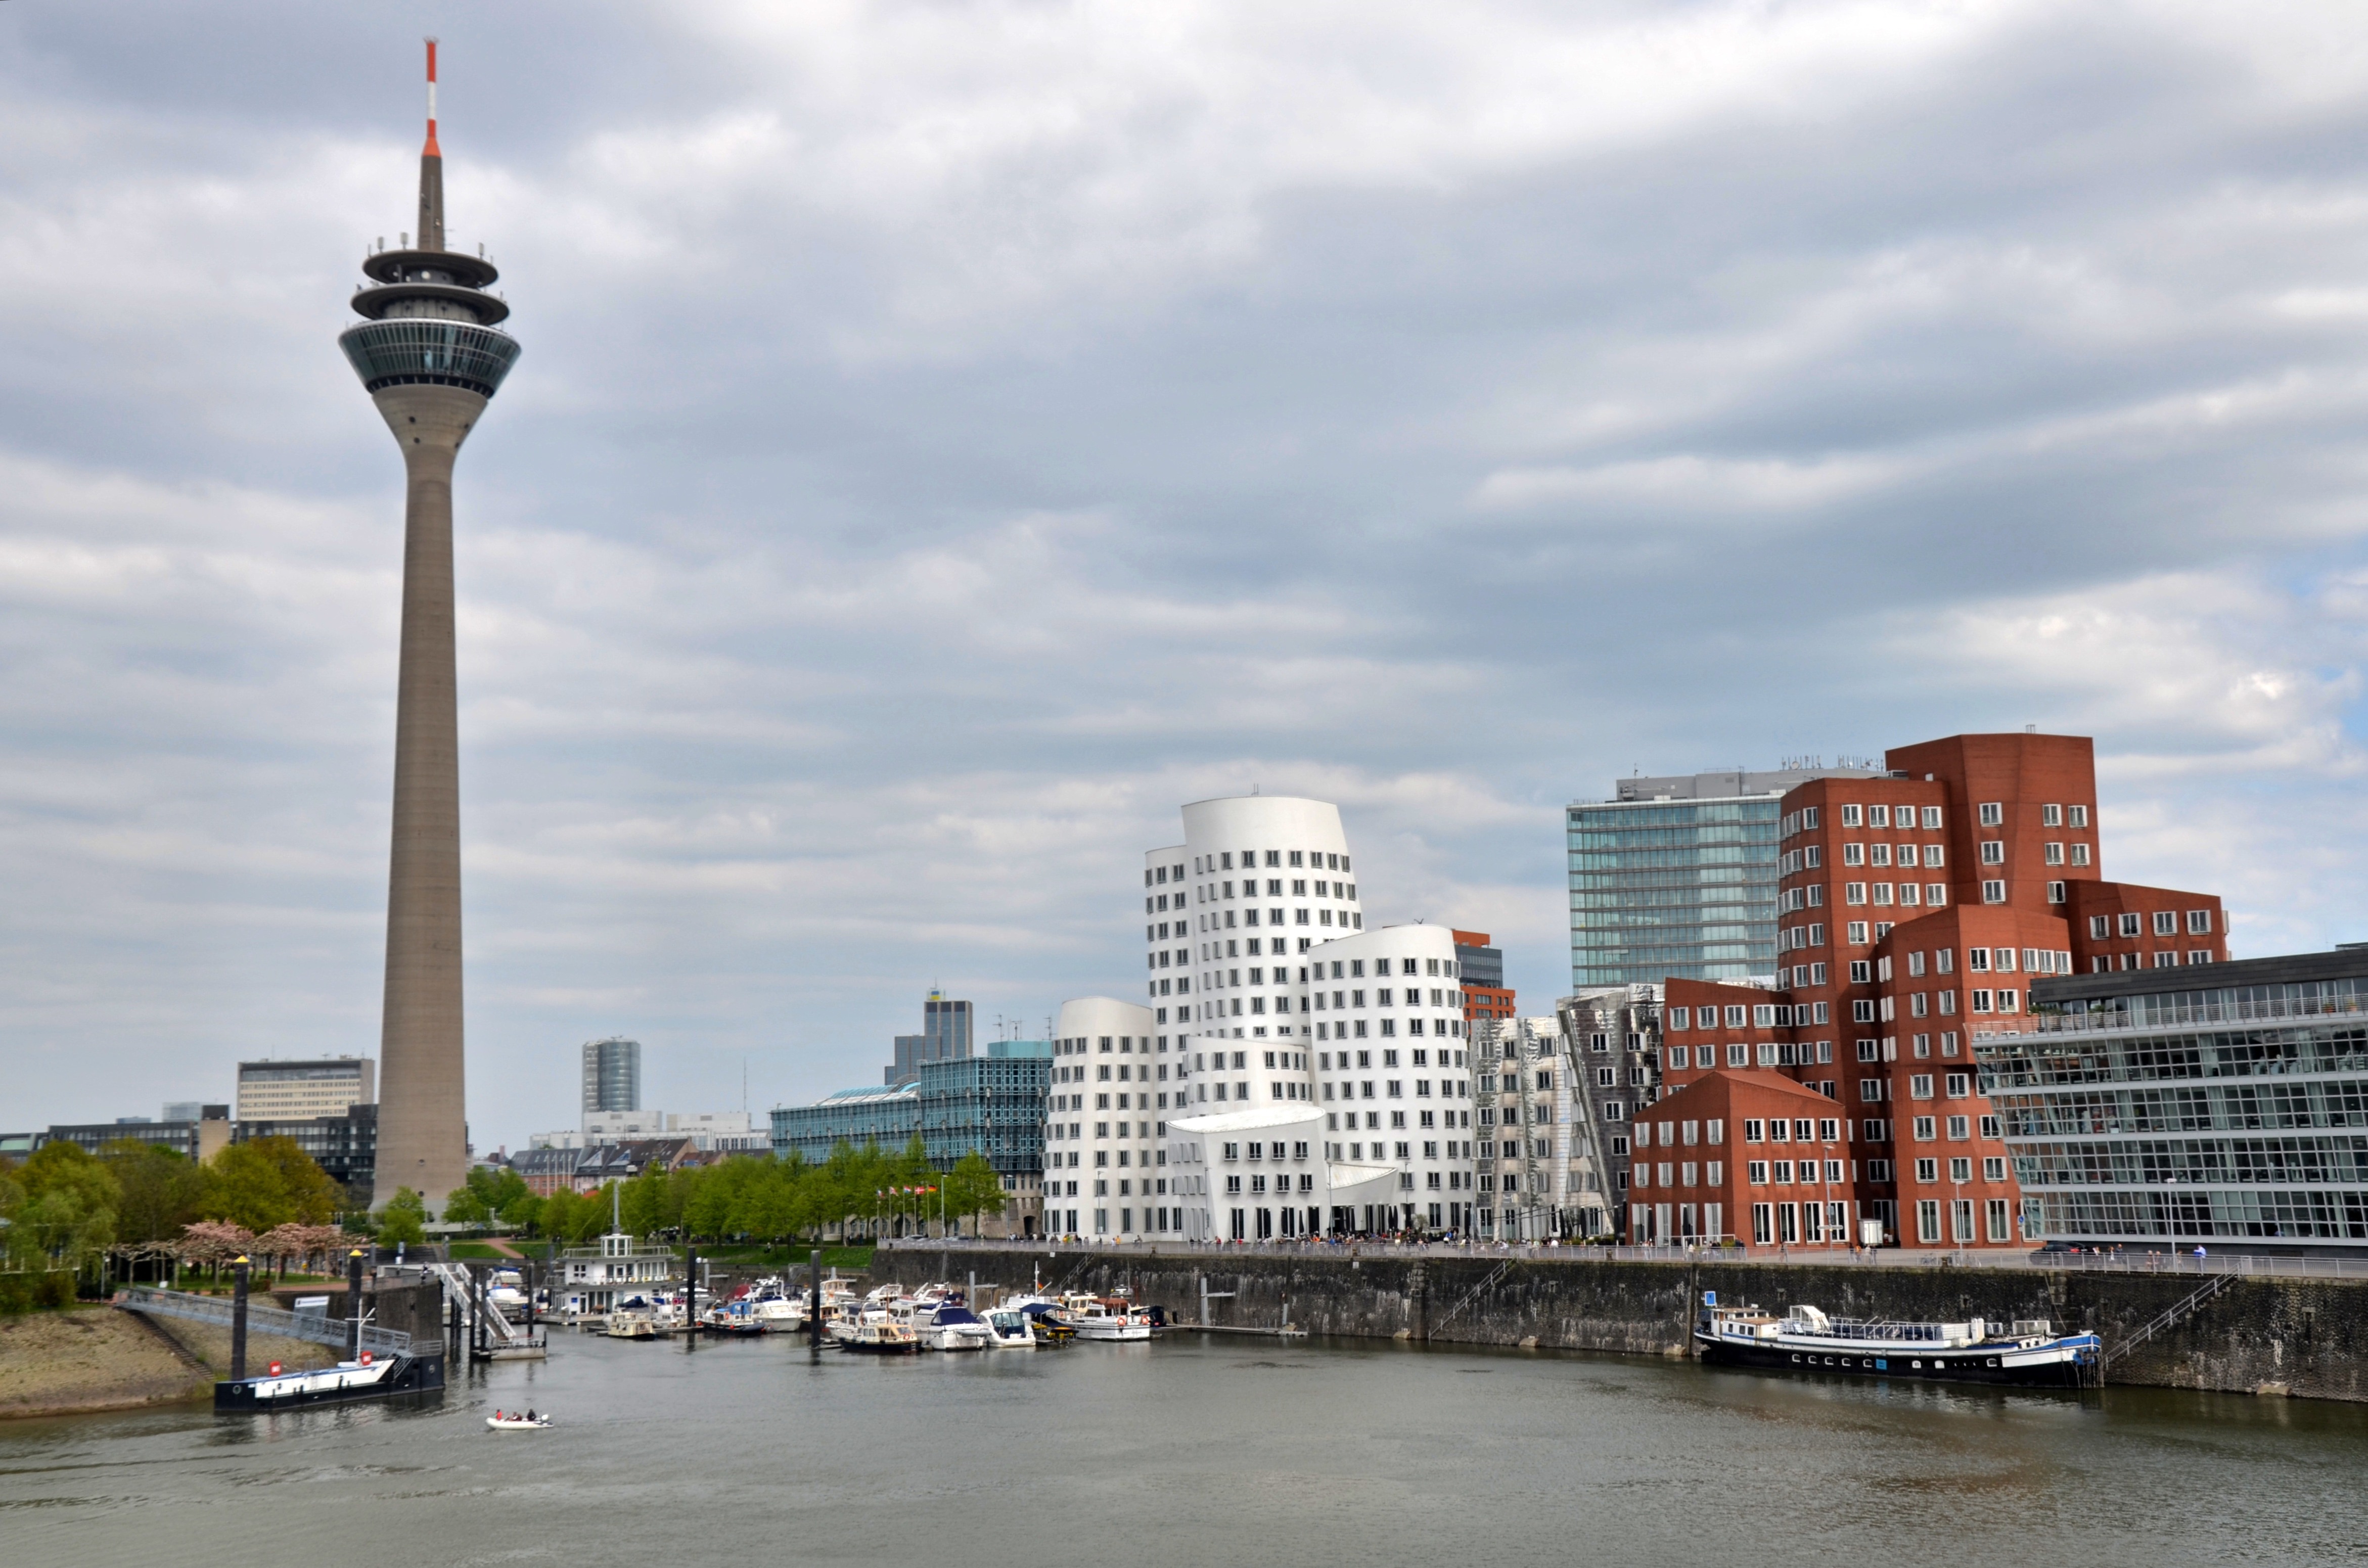
sea, coast, dock, architecture, skyline, building, city, skyscraper, cityscape, downtown, vehicle, tower, bay, landmark, harbor, marina, waterway, tower block, gehry, dusseldorf, tv tower, urban area, human settlement